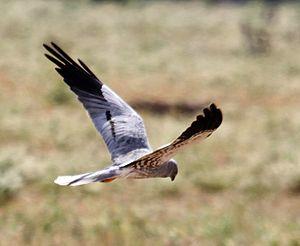
La réserve naturelle nationale des marais de la Sangsurière et de l'Adriennerie est une réserve naturelle nationale de la région Normandie. Créée en 1991 et occupant 396 ha, elle protège l'une des dernières tourbières actives de plaine.